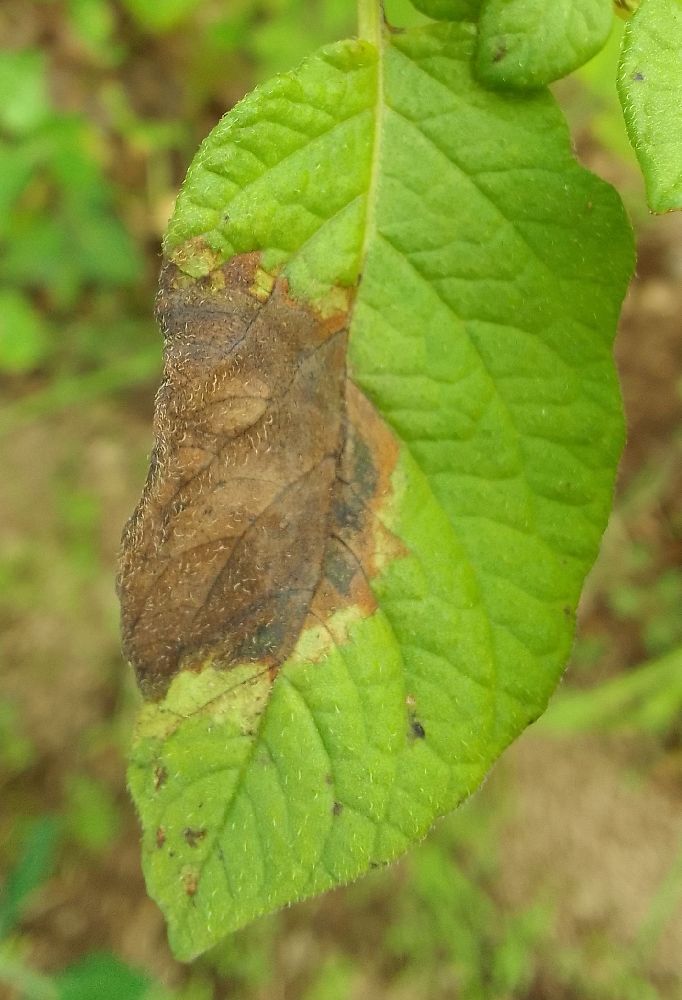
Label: Late blight